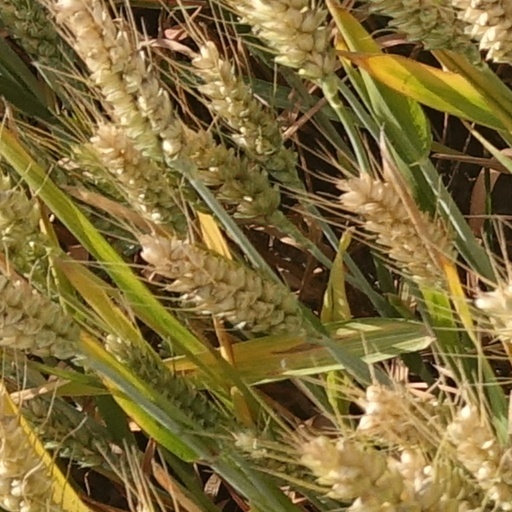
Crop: wheat